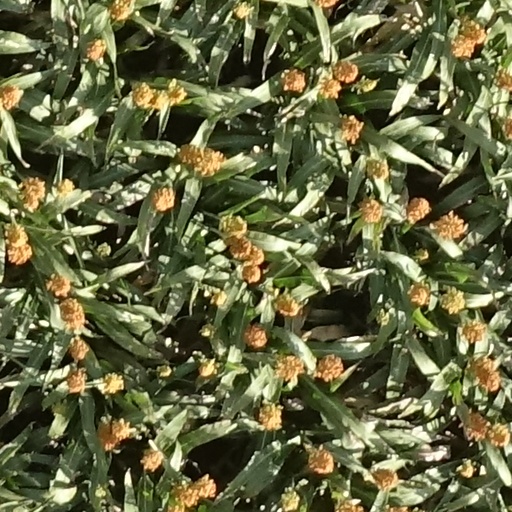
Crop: sorghum